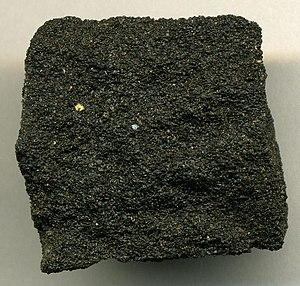
Un sable bitumineux est un mélange de bitume brut, qui est une forme semi-solide de pétrole brut, de sable, d'argile minérale et d'eau. En d’autres mots, c’est un sable enrobé d’une couche d’eau sur laquelle se dépose la pellicule de bitume. Plus la pellicule de bitume est épaisse, meilleurs sont les sables bitumineux en termes de quantité de pétrole extractible. Après extraction et transformation des sables bitumineux, on obtient le bitume, qui est un mélange d’hydrocarbures sous forme solide, ou liquide dense, épais et visqueux. Les gisements de sable bitumineux représentent une importante source de pétrole brut de synthèse, ou pétrole non conventionnel.